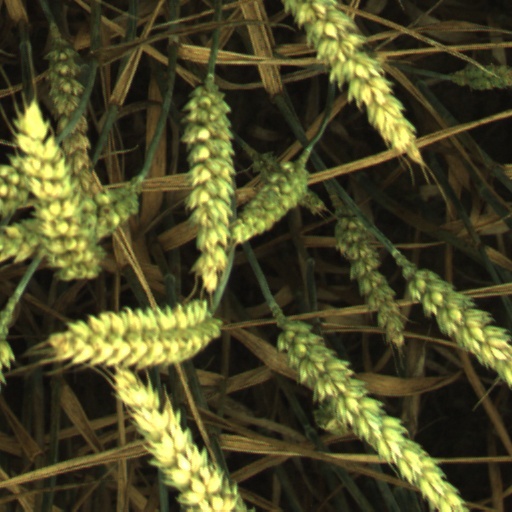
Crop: wheat